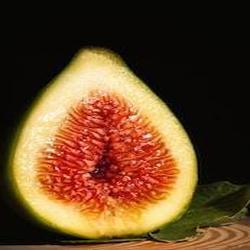
Label: Fig